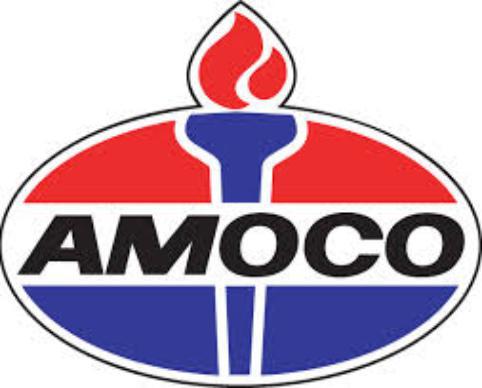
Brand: Amoco
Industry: Others